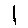
Label: 1